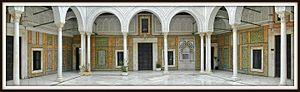
La médina de Tunis est une médina tunisienne, cœur historique de Tunis, inscrite depuis 1979 au patrimoine mondial de l'Unesco.
Le Dar Hussein est l'un des plus beaux palais de la médina de Tunis. Il est situé dans le quartier de Bab Menara, plus exactement au numéro 4 de la place du Château.